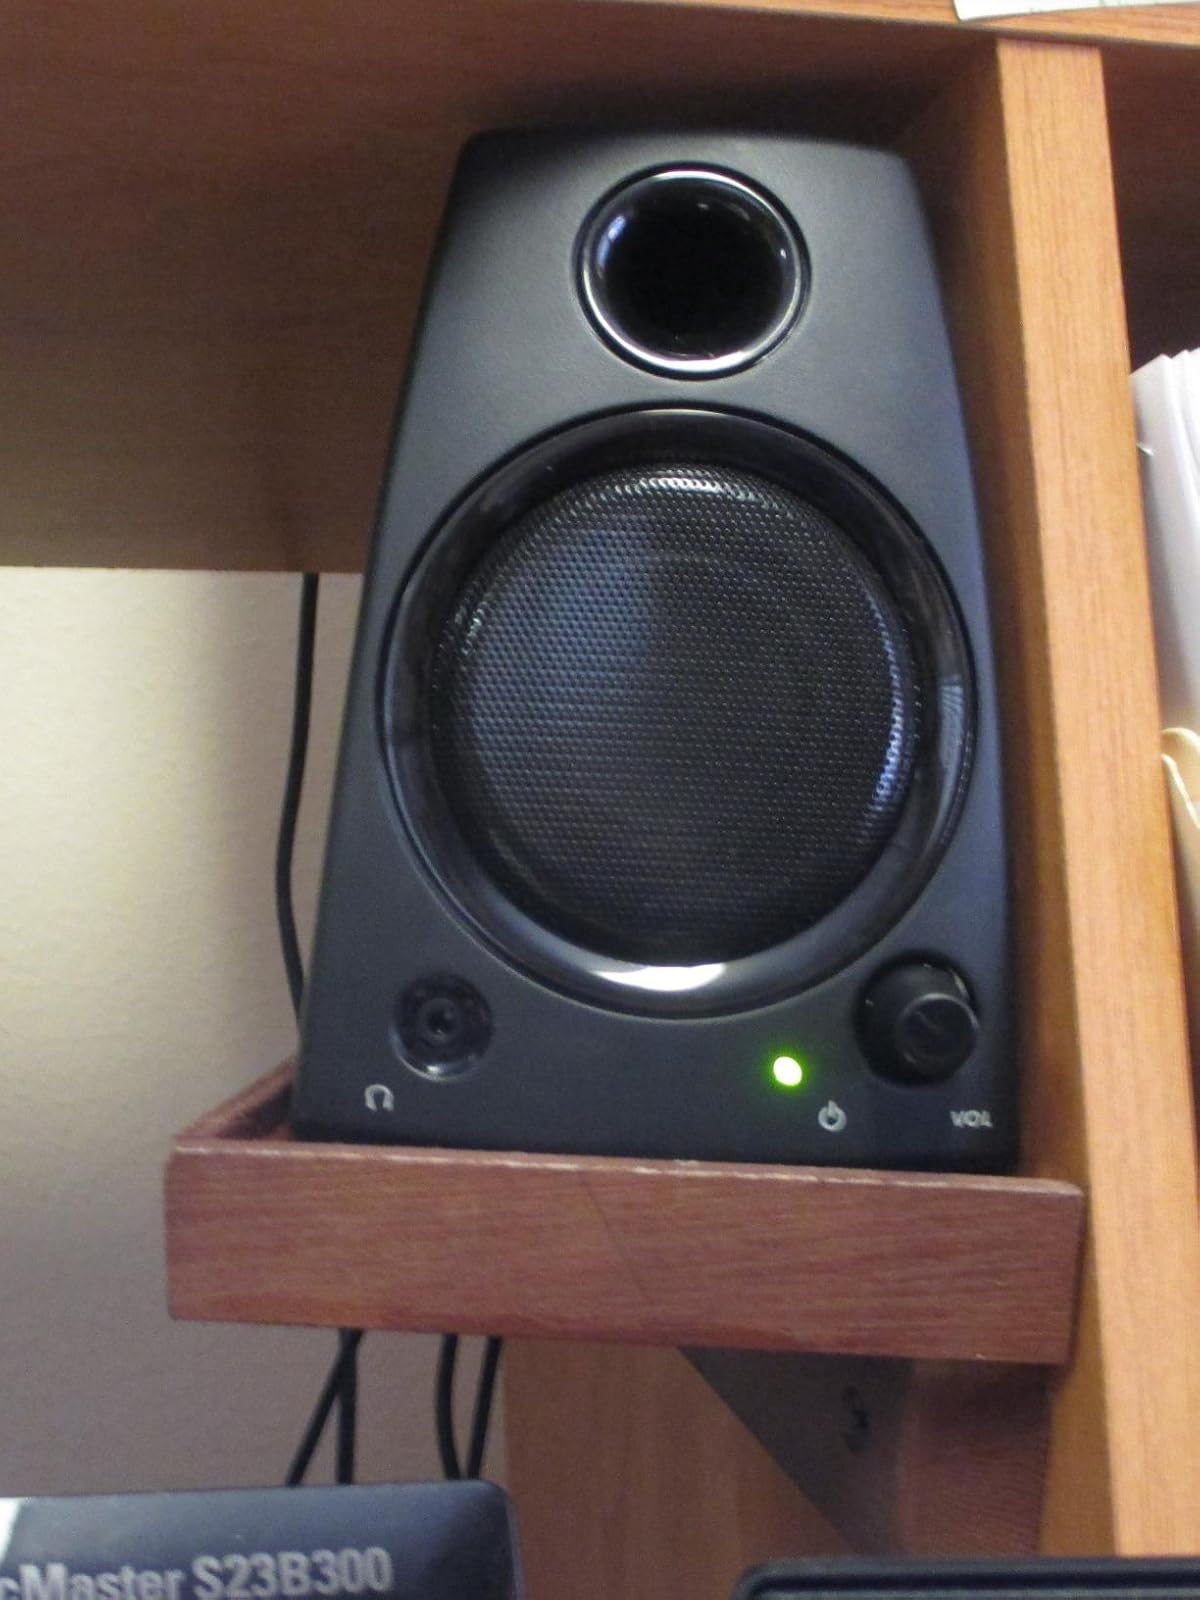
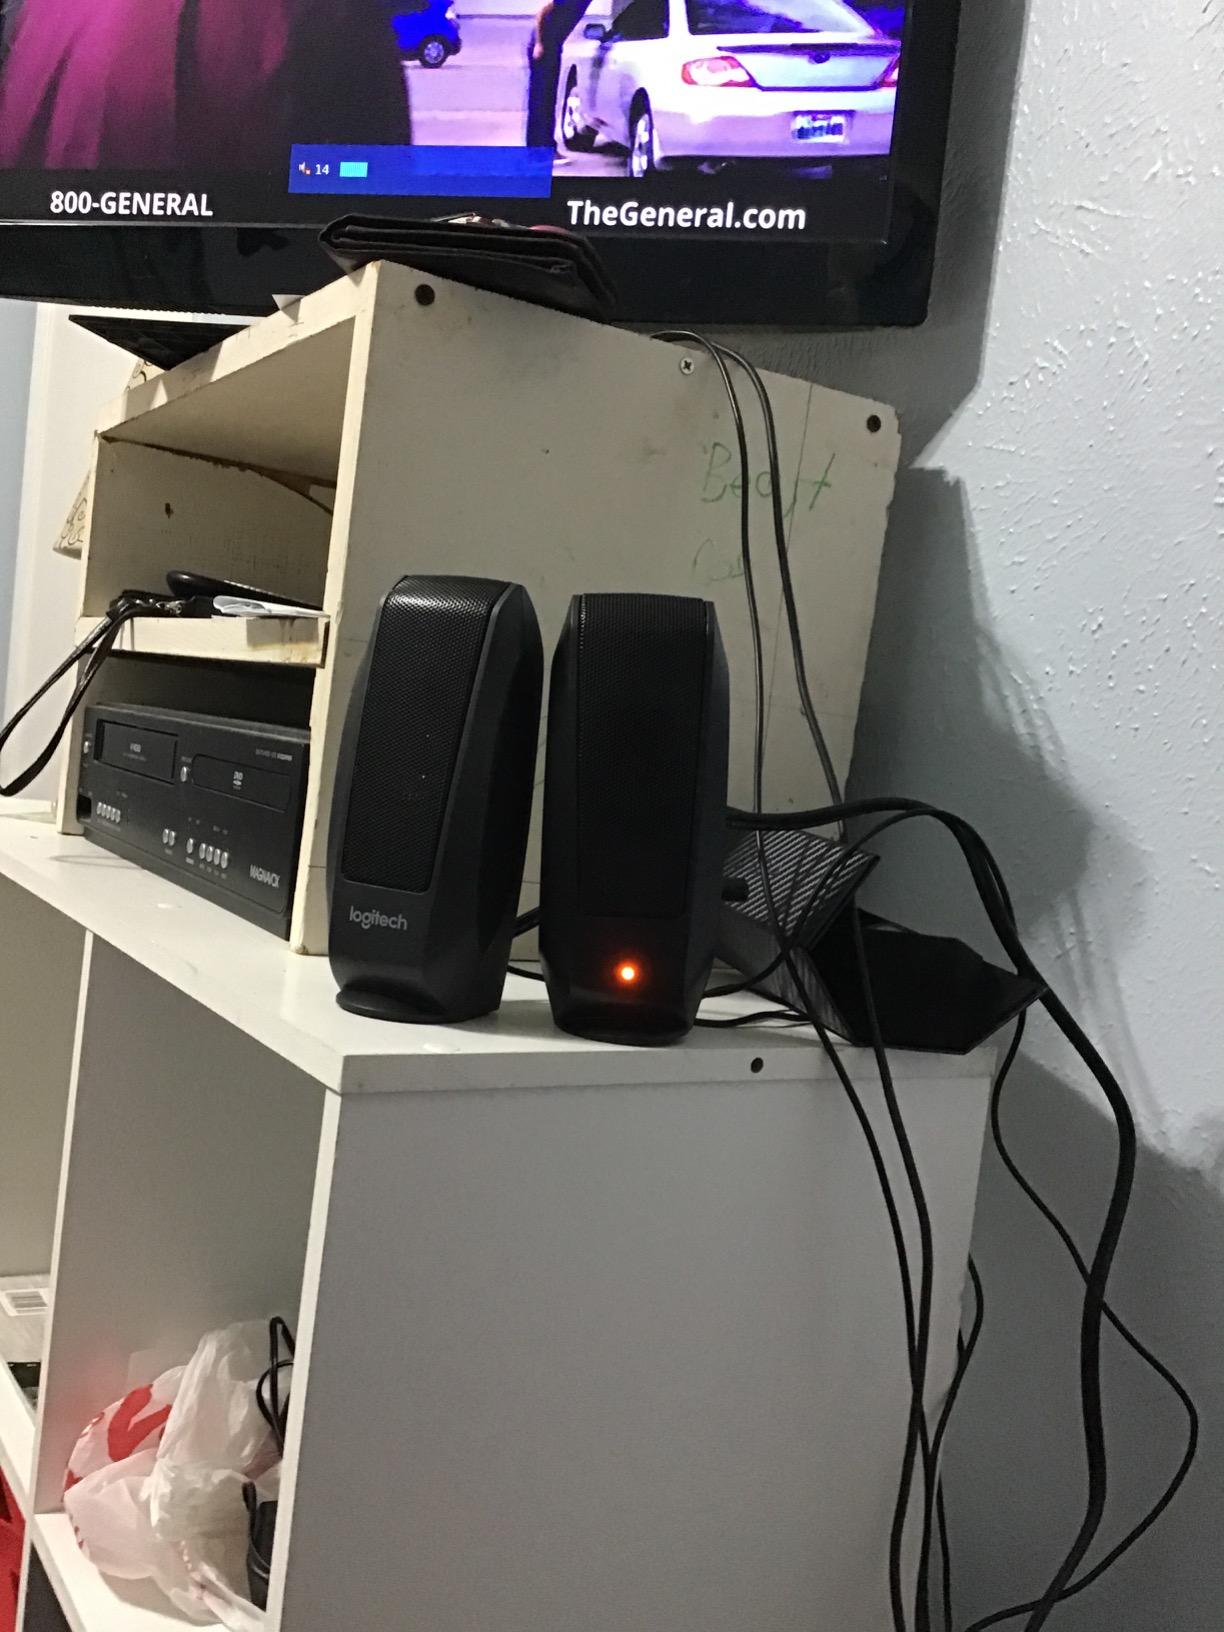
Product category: speaker
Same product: no